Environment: real
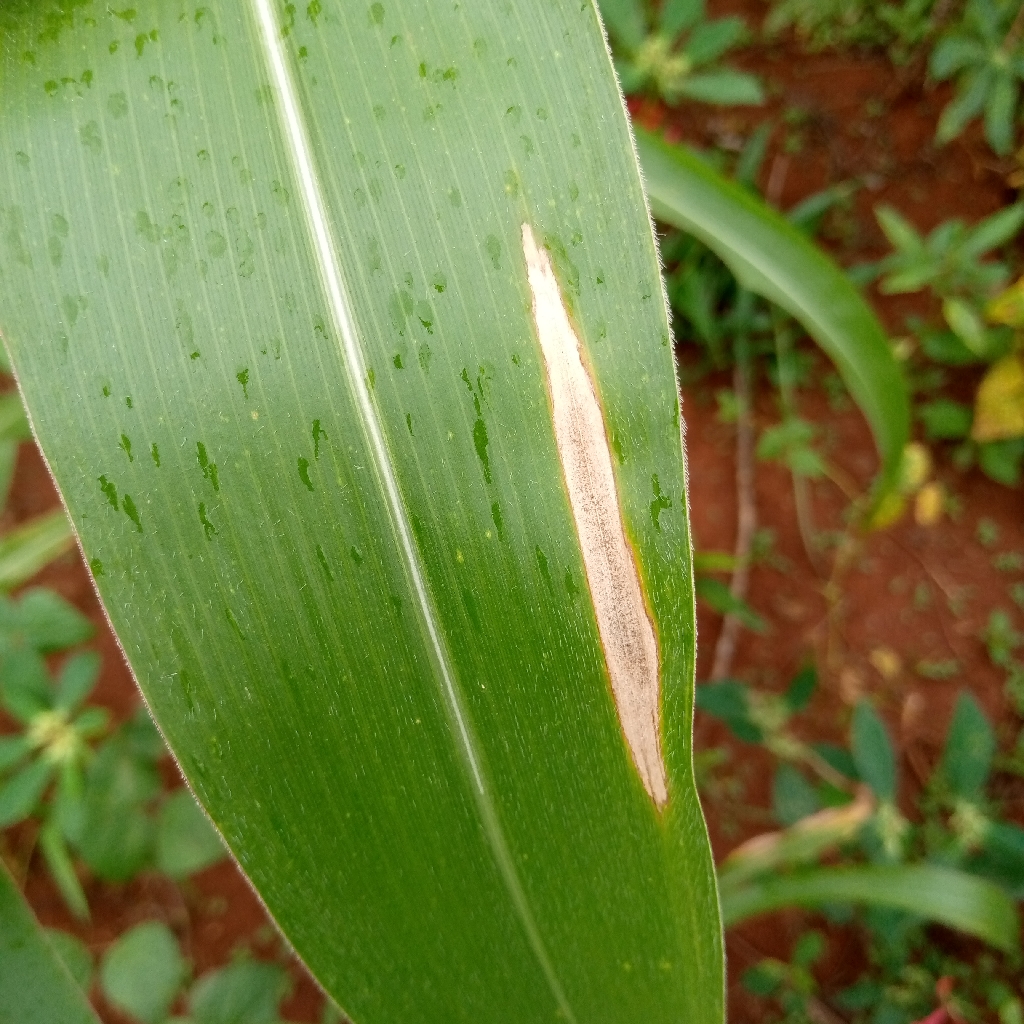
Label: northern_corn_leaf_blight